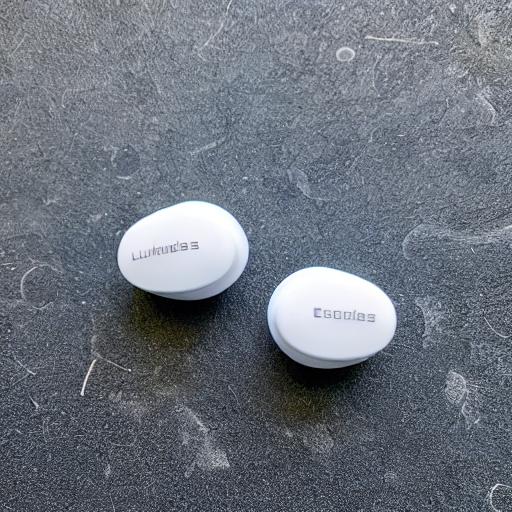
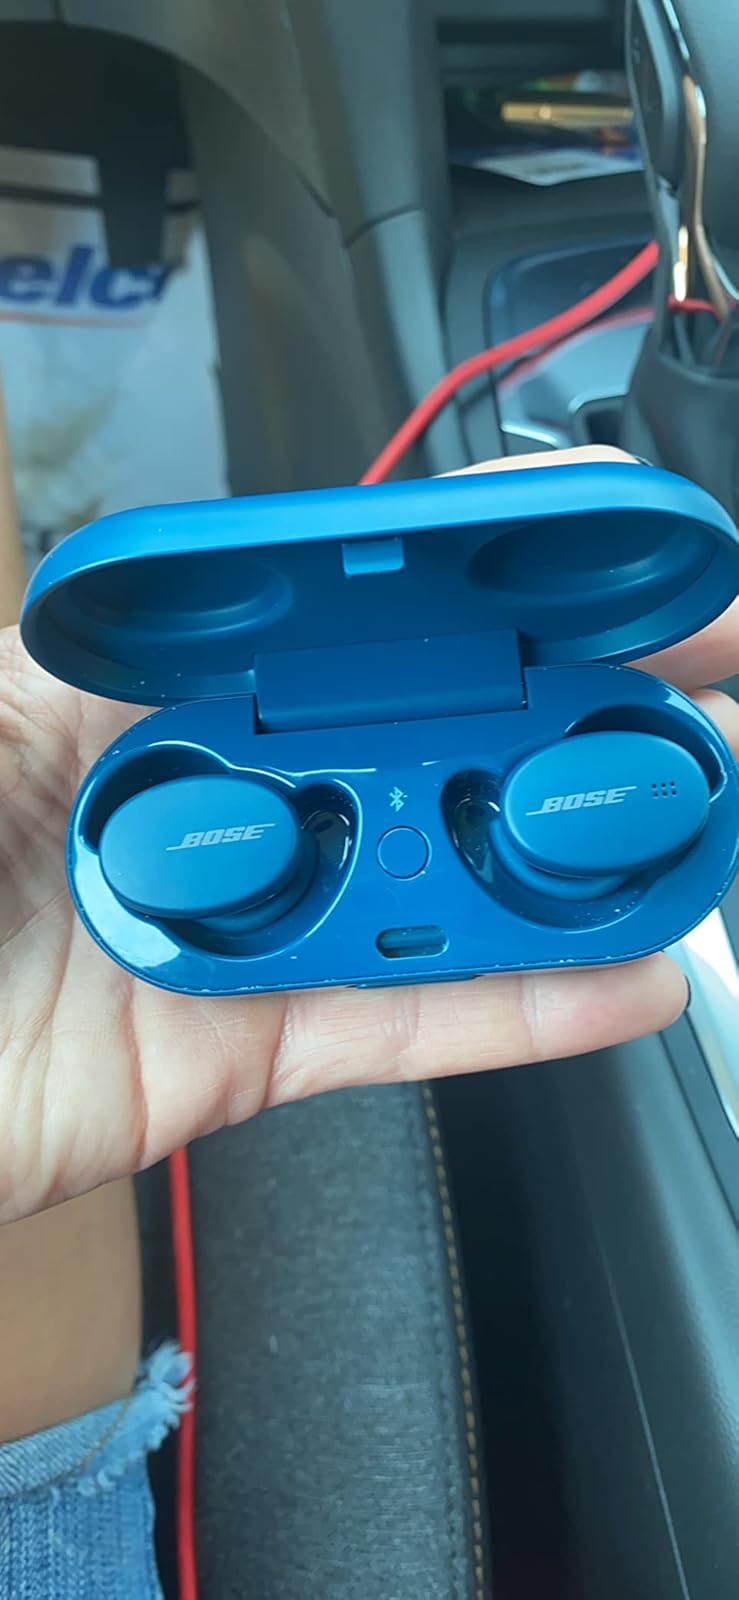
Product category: earbuds
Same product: no